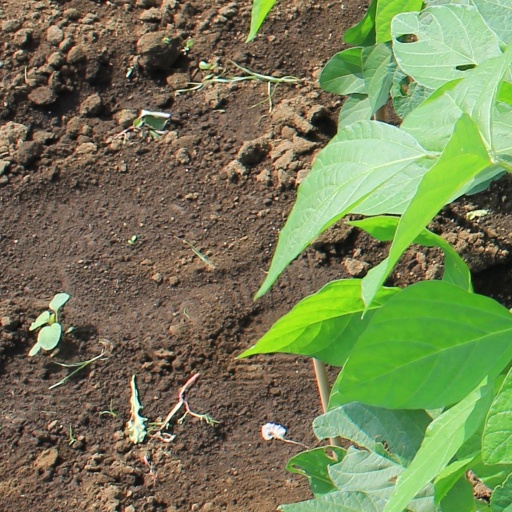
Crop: soybean